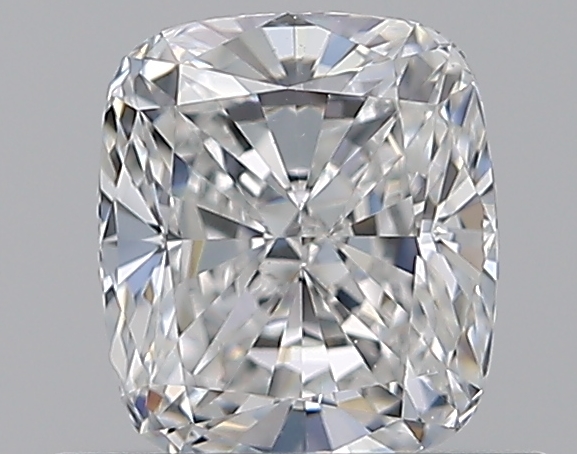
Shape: cushion
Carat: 0.7
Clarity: VS2
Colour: E
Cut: EX
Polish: EX
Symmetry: VG
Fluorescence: N
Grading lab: GIA
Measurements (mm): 5.34 x 4.67 x 3.25